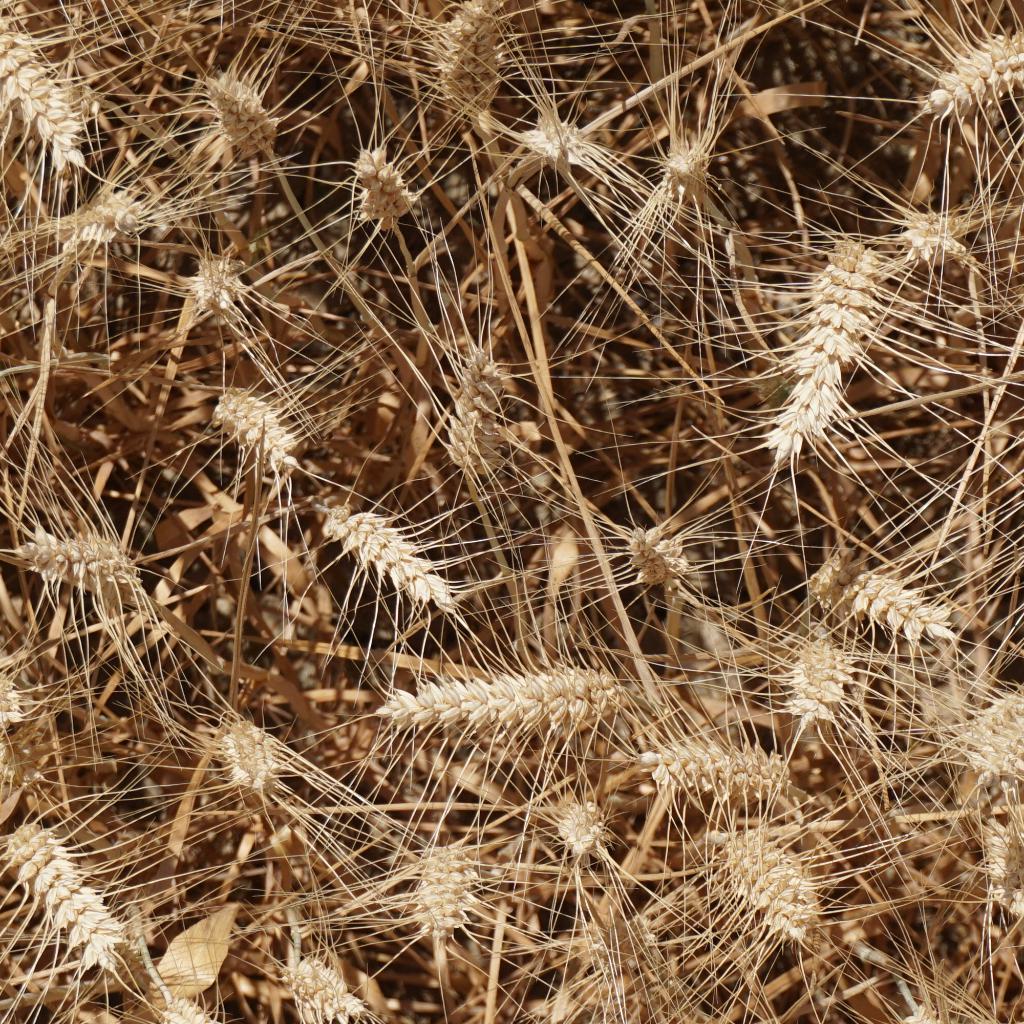
Country: France
Location: Gréoux
Wheat development stage: Filling - Ripening